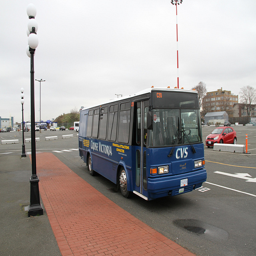
A blue bus at a brick sidewalk with a red car at the side.
a blue bus is coming down the street
City bus traveling through city with vacant street.
A bus that is sitting in the street.
A bus is traveling through a parking lot.